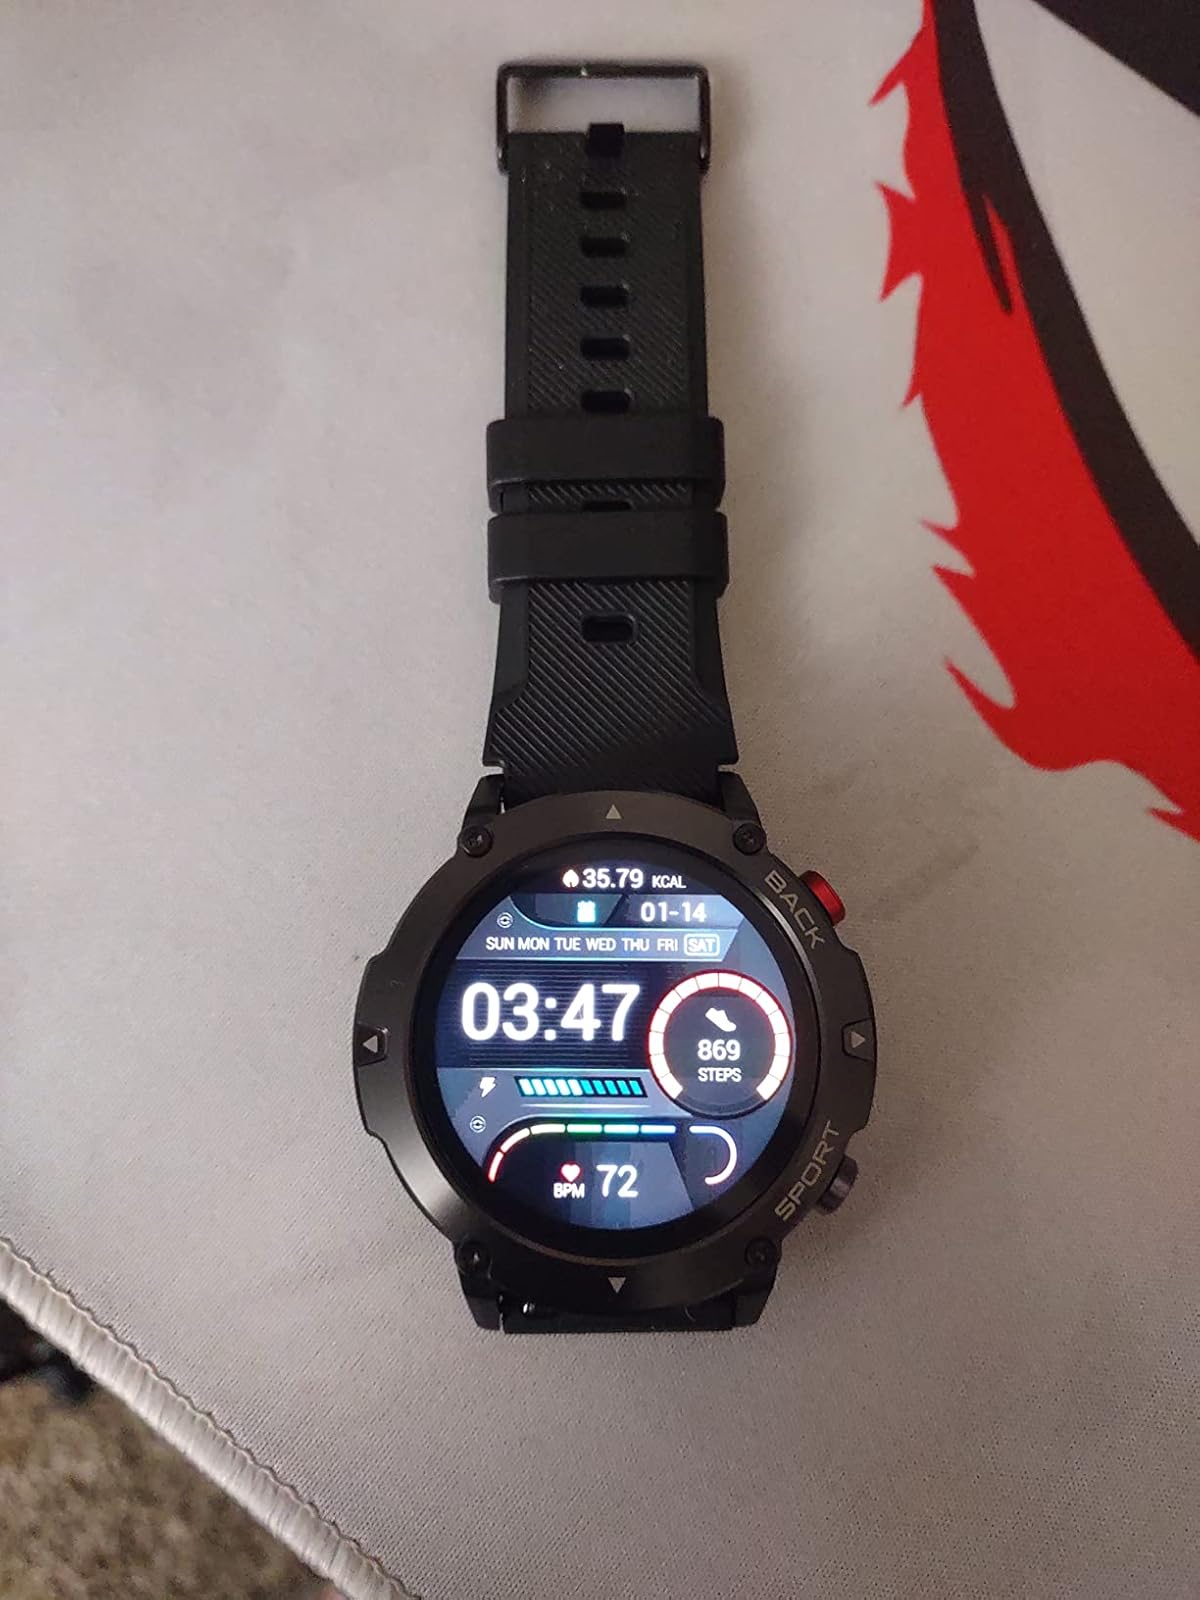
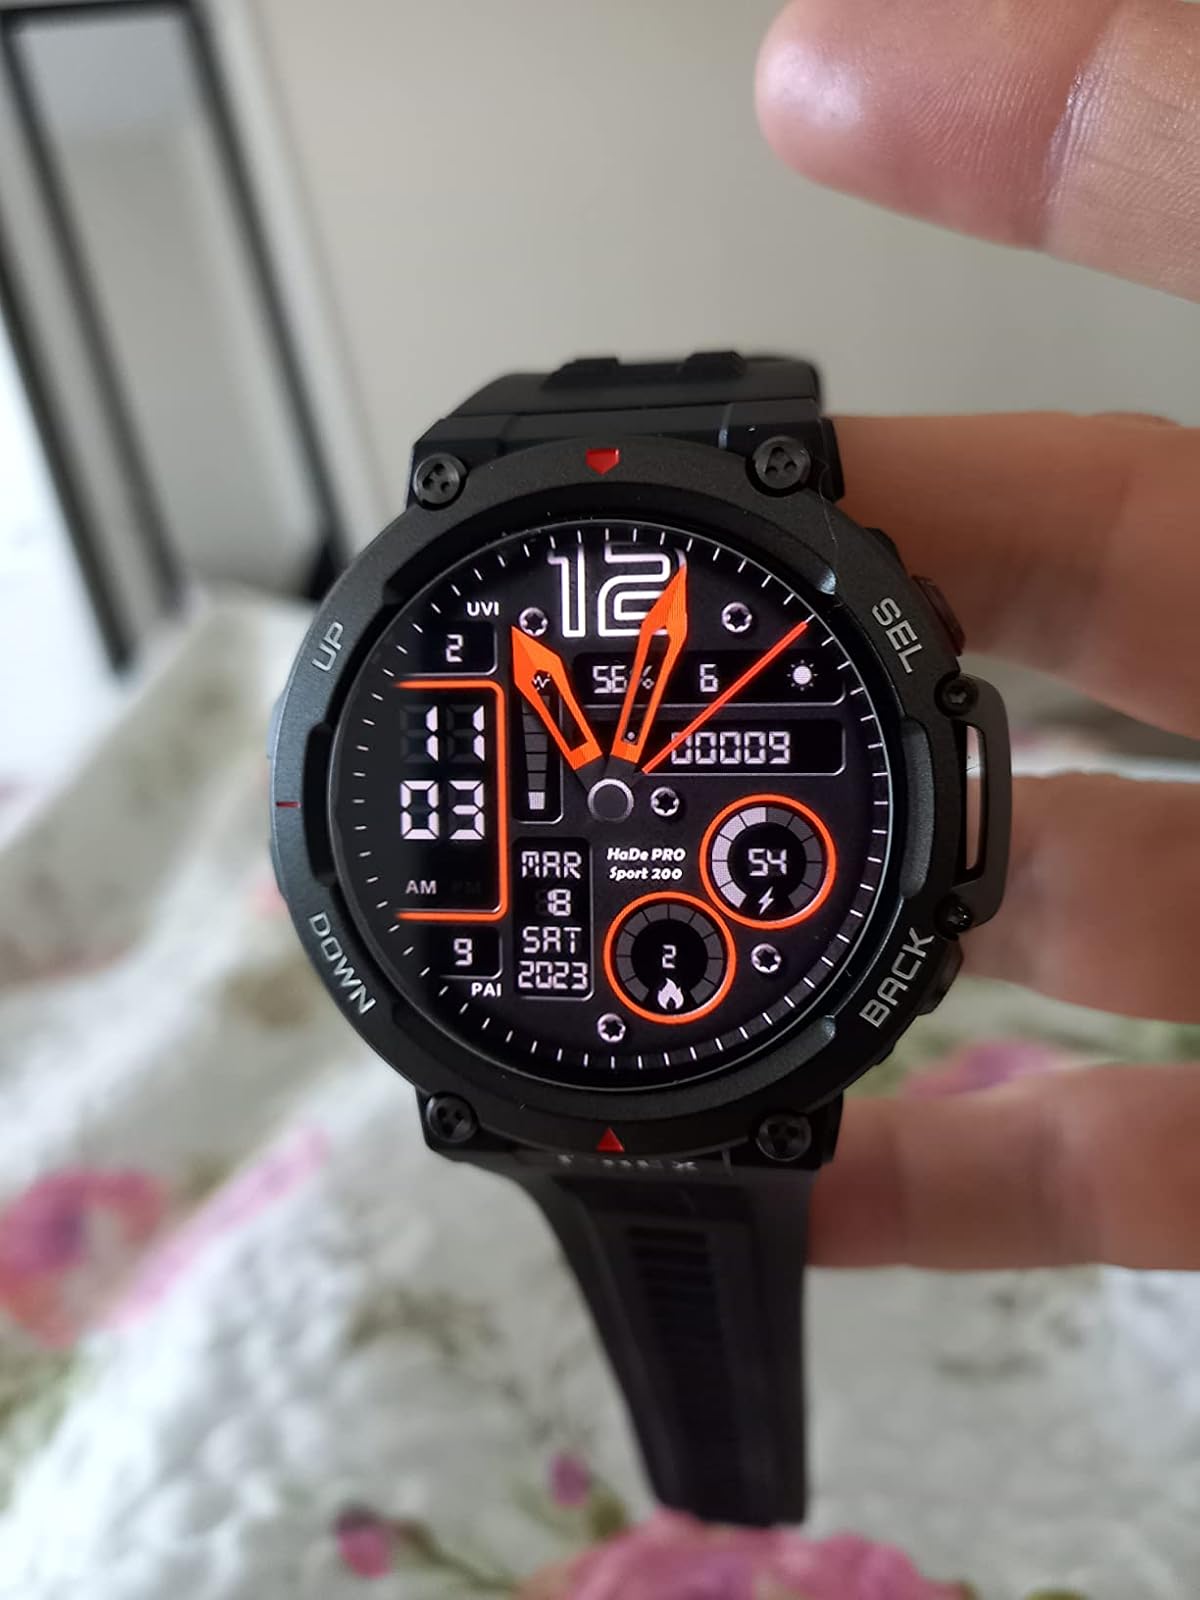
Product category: smartwatch
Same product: no